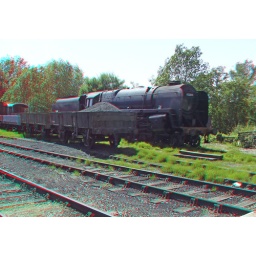
Bluebell Railway Horsted Keynes Station in anaglyph 3D stereo red cyan glasses to view